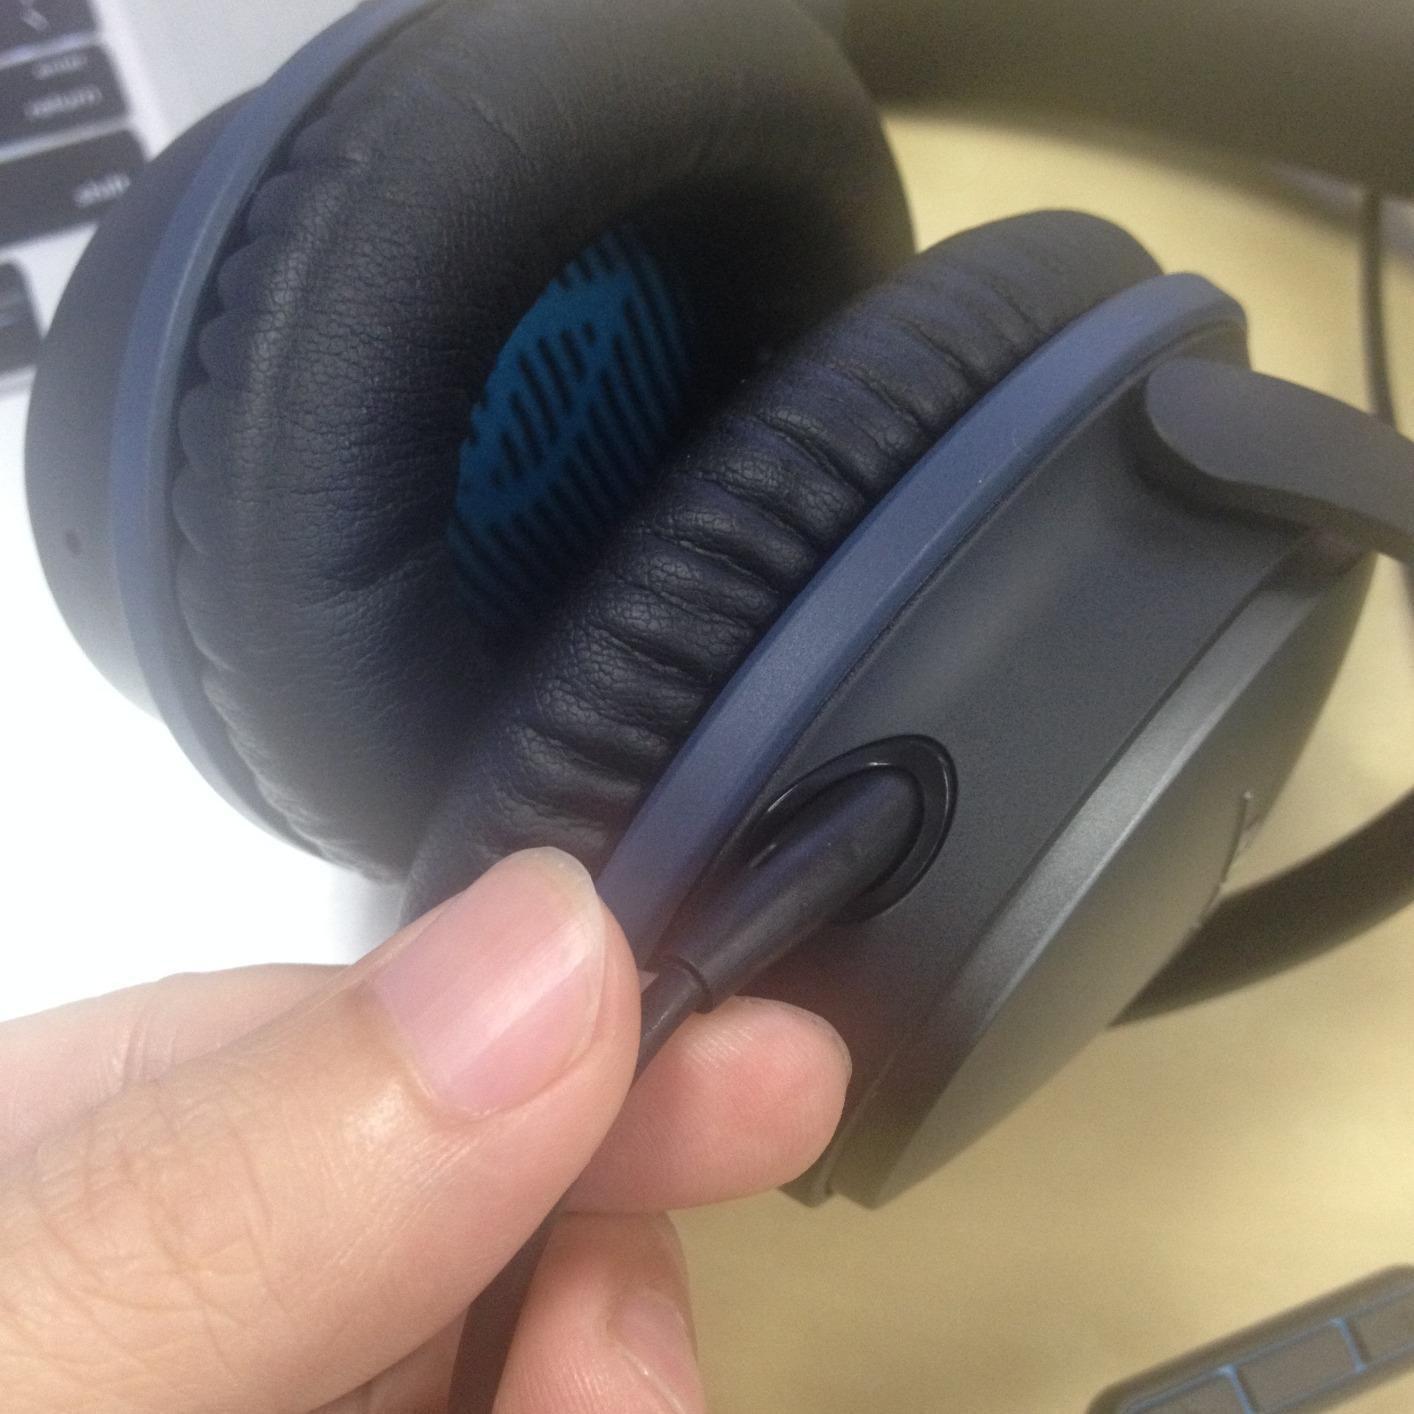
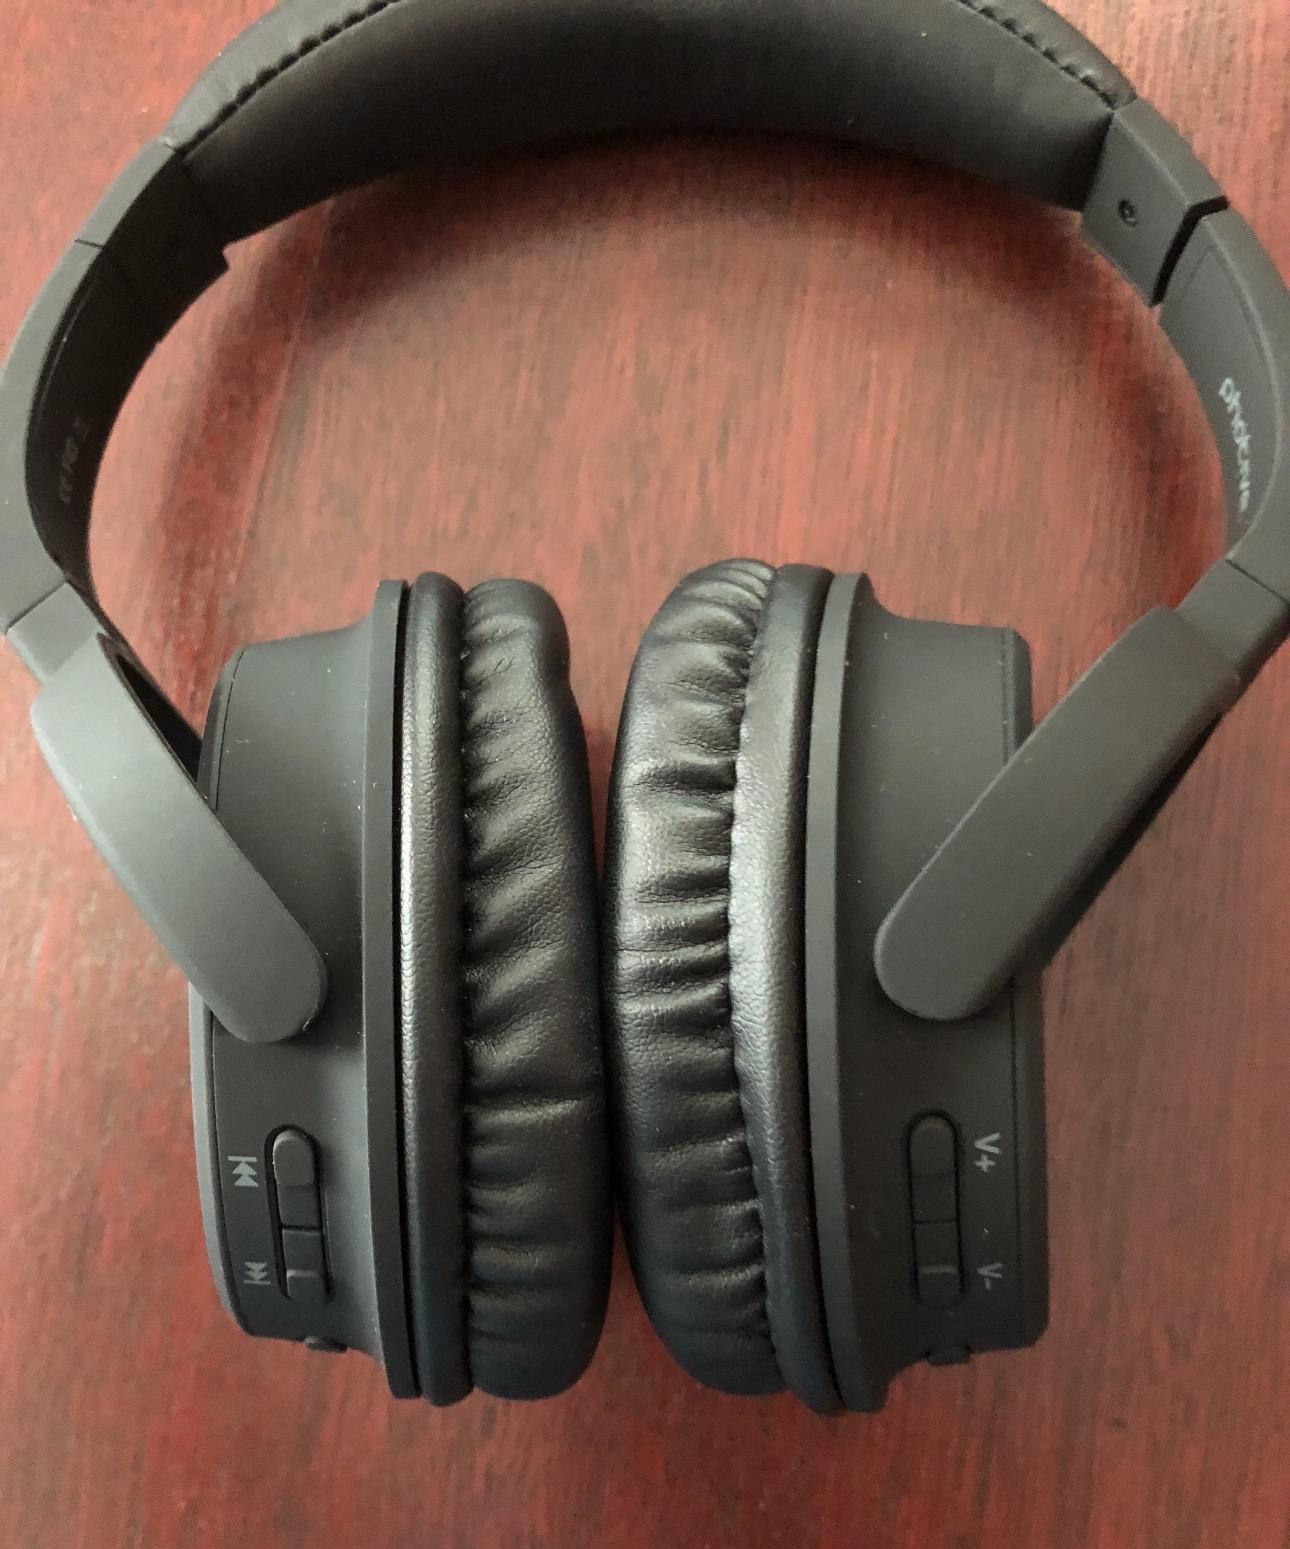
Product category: headphones
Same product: no